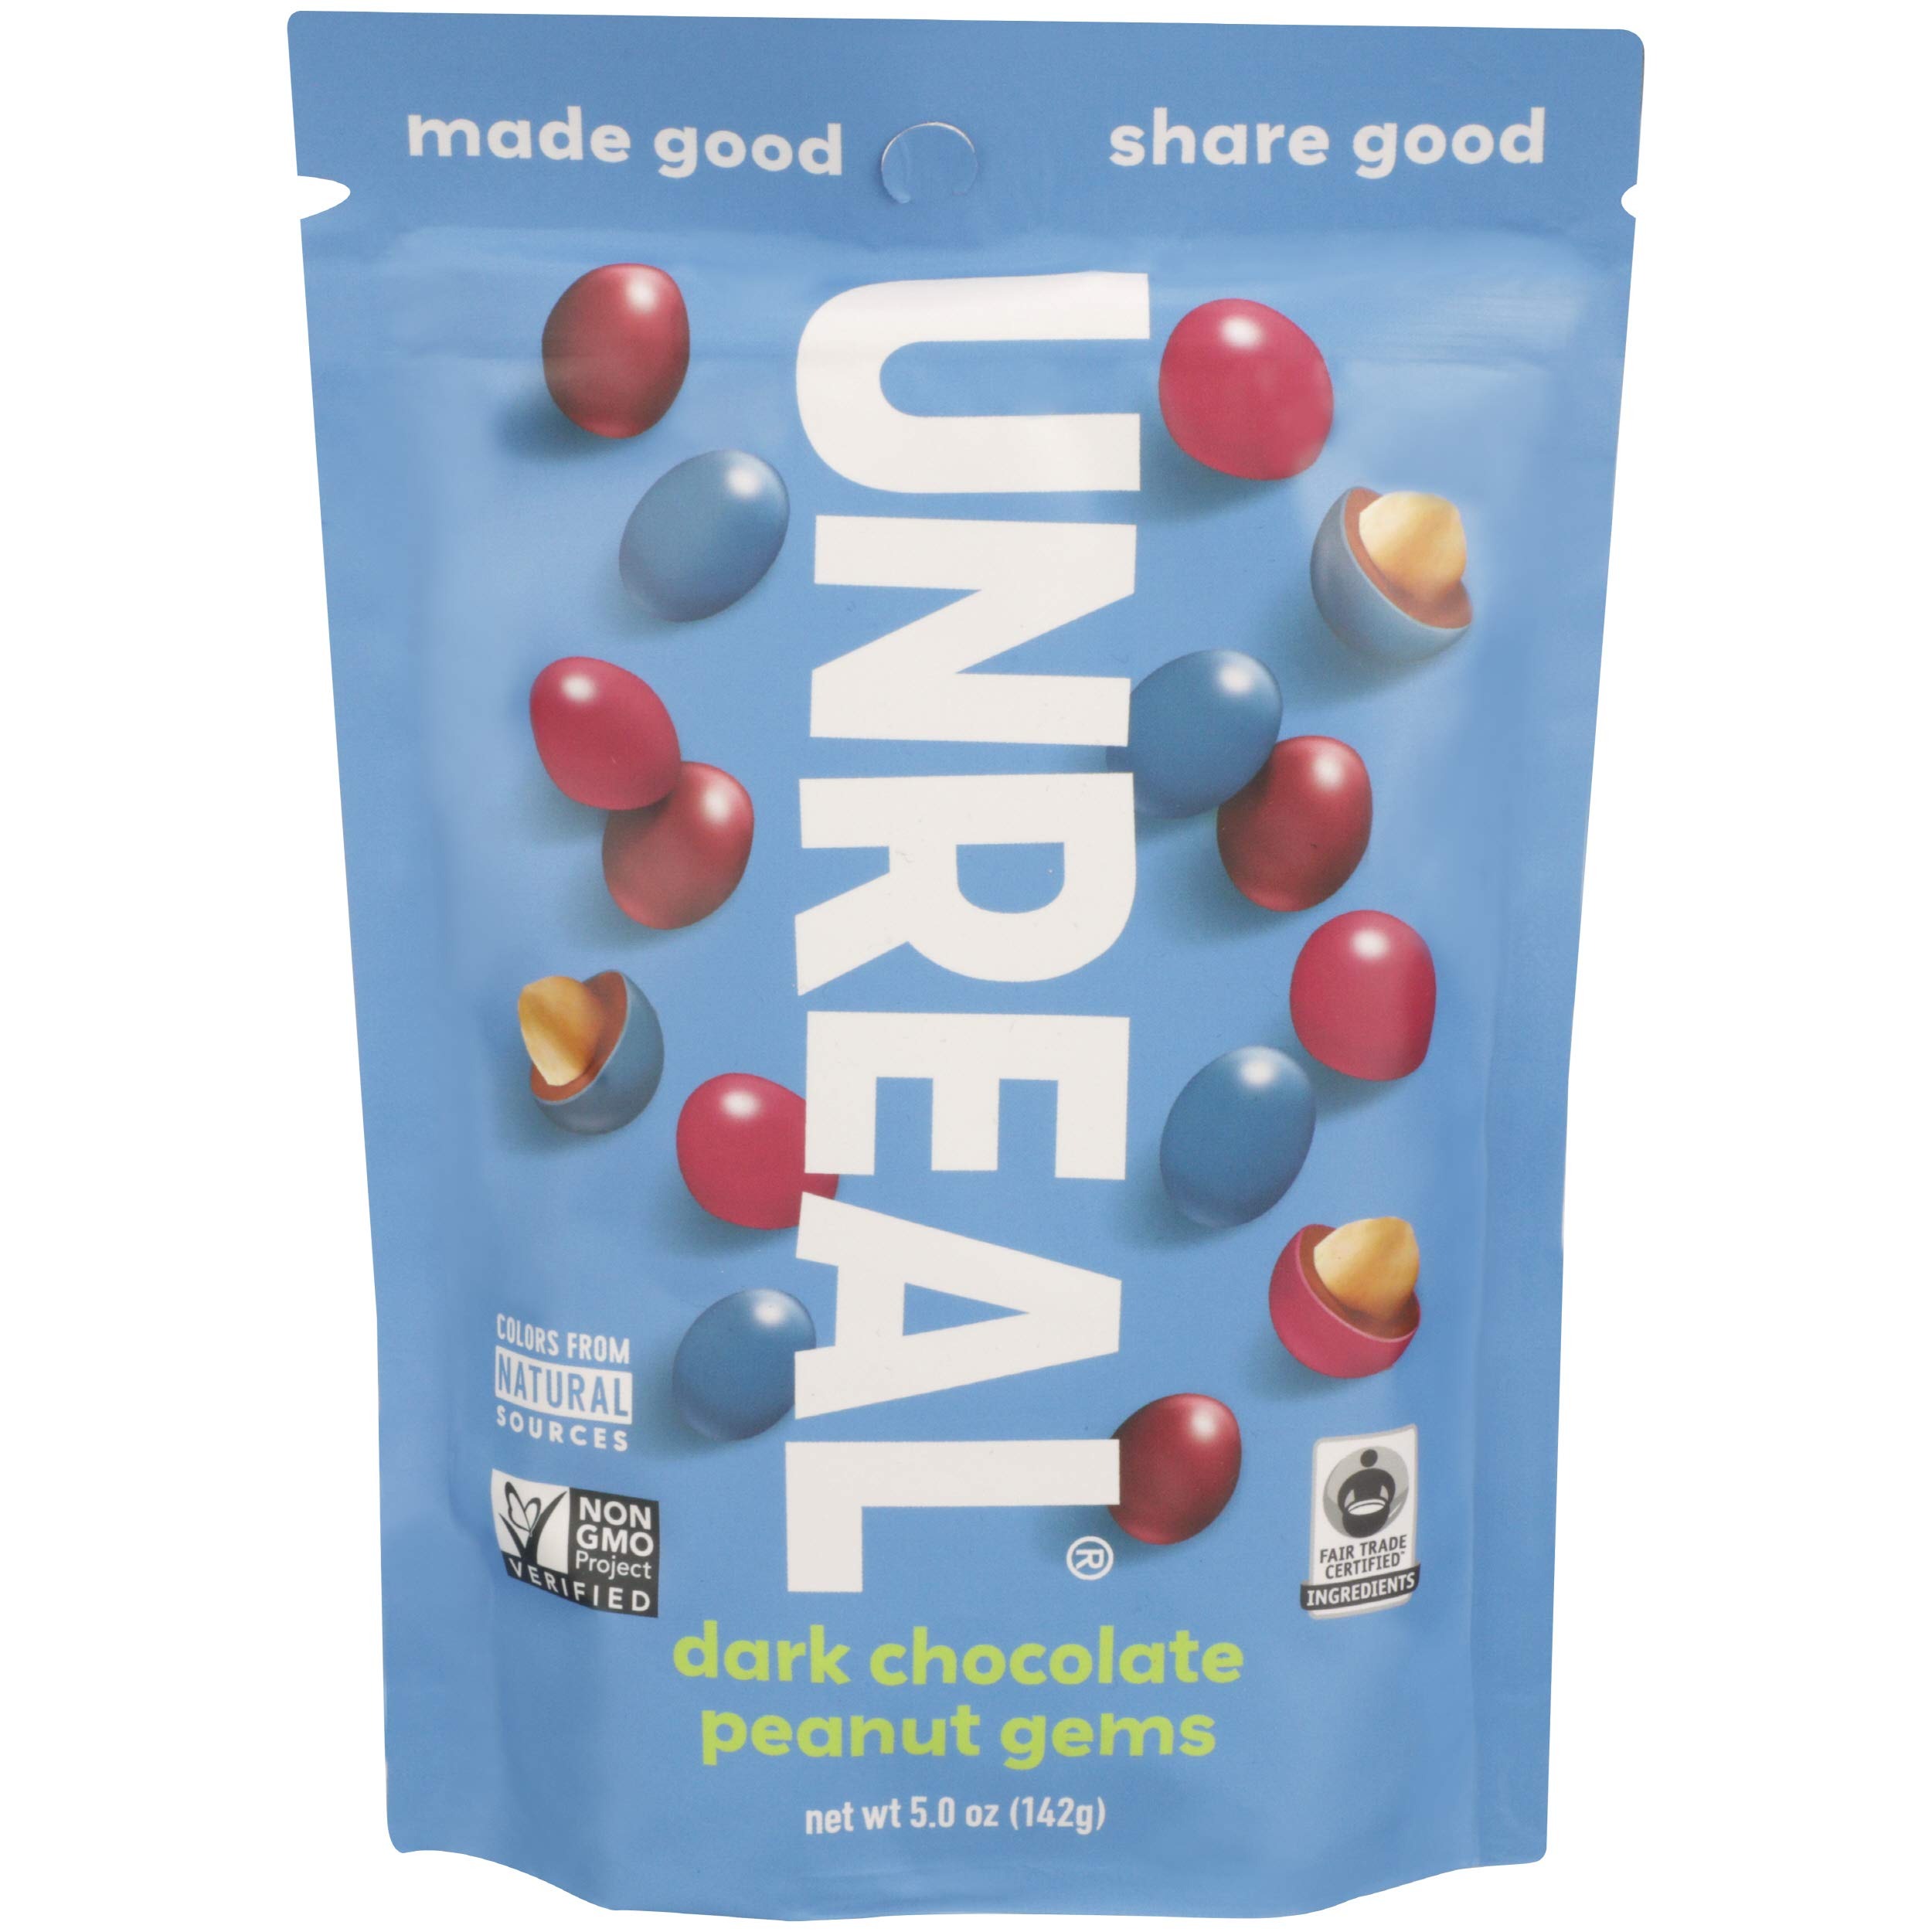
Item Name: UNREAL Dark Chocolate Peanut Gems - Certified Vegan Fair Trade, Non-GMO - Made with Gluten Free Ingredients and Colors from Nature - No Sugar Alcohols or Soy - 6 Bags
Bullet Point 1: UNREAL Dark Chocolate Peanut Germs are vegan certified!
Bullet Point 2: Non-GMO verified
Bullet Point 3: Colored by veggies, nothing artificial
Bullet Point 4: Made with Fair Trade Certified, Responsibly-Sourced Ingredients
Bullet Point 5: The taste may be UNREAL, but we can assure you the ingredients are all-real
Value: 25.6
Unit: Ounce

Price: 36.385